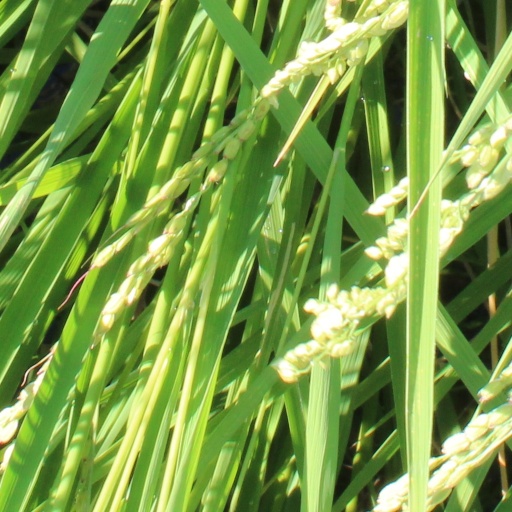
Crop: rice